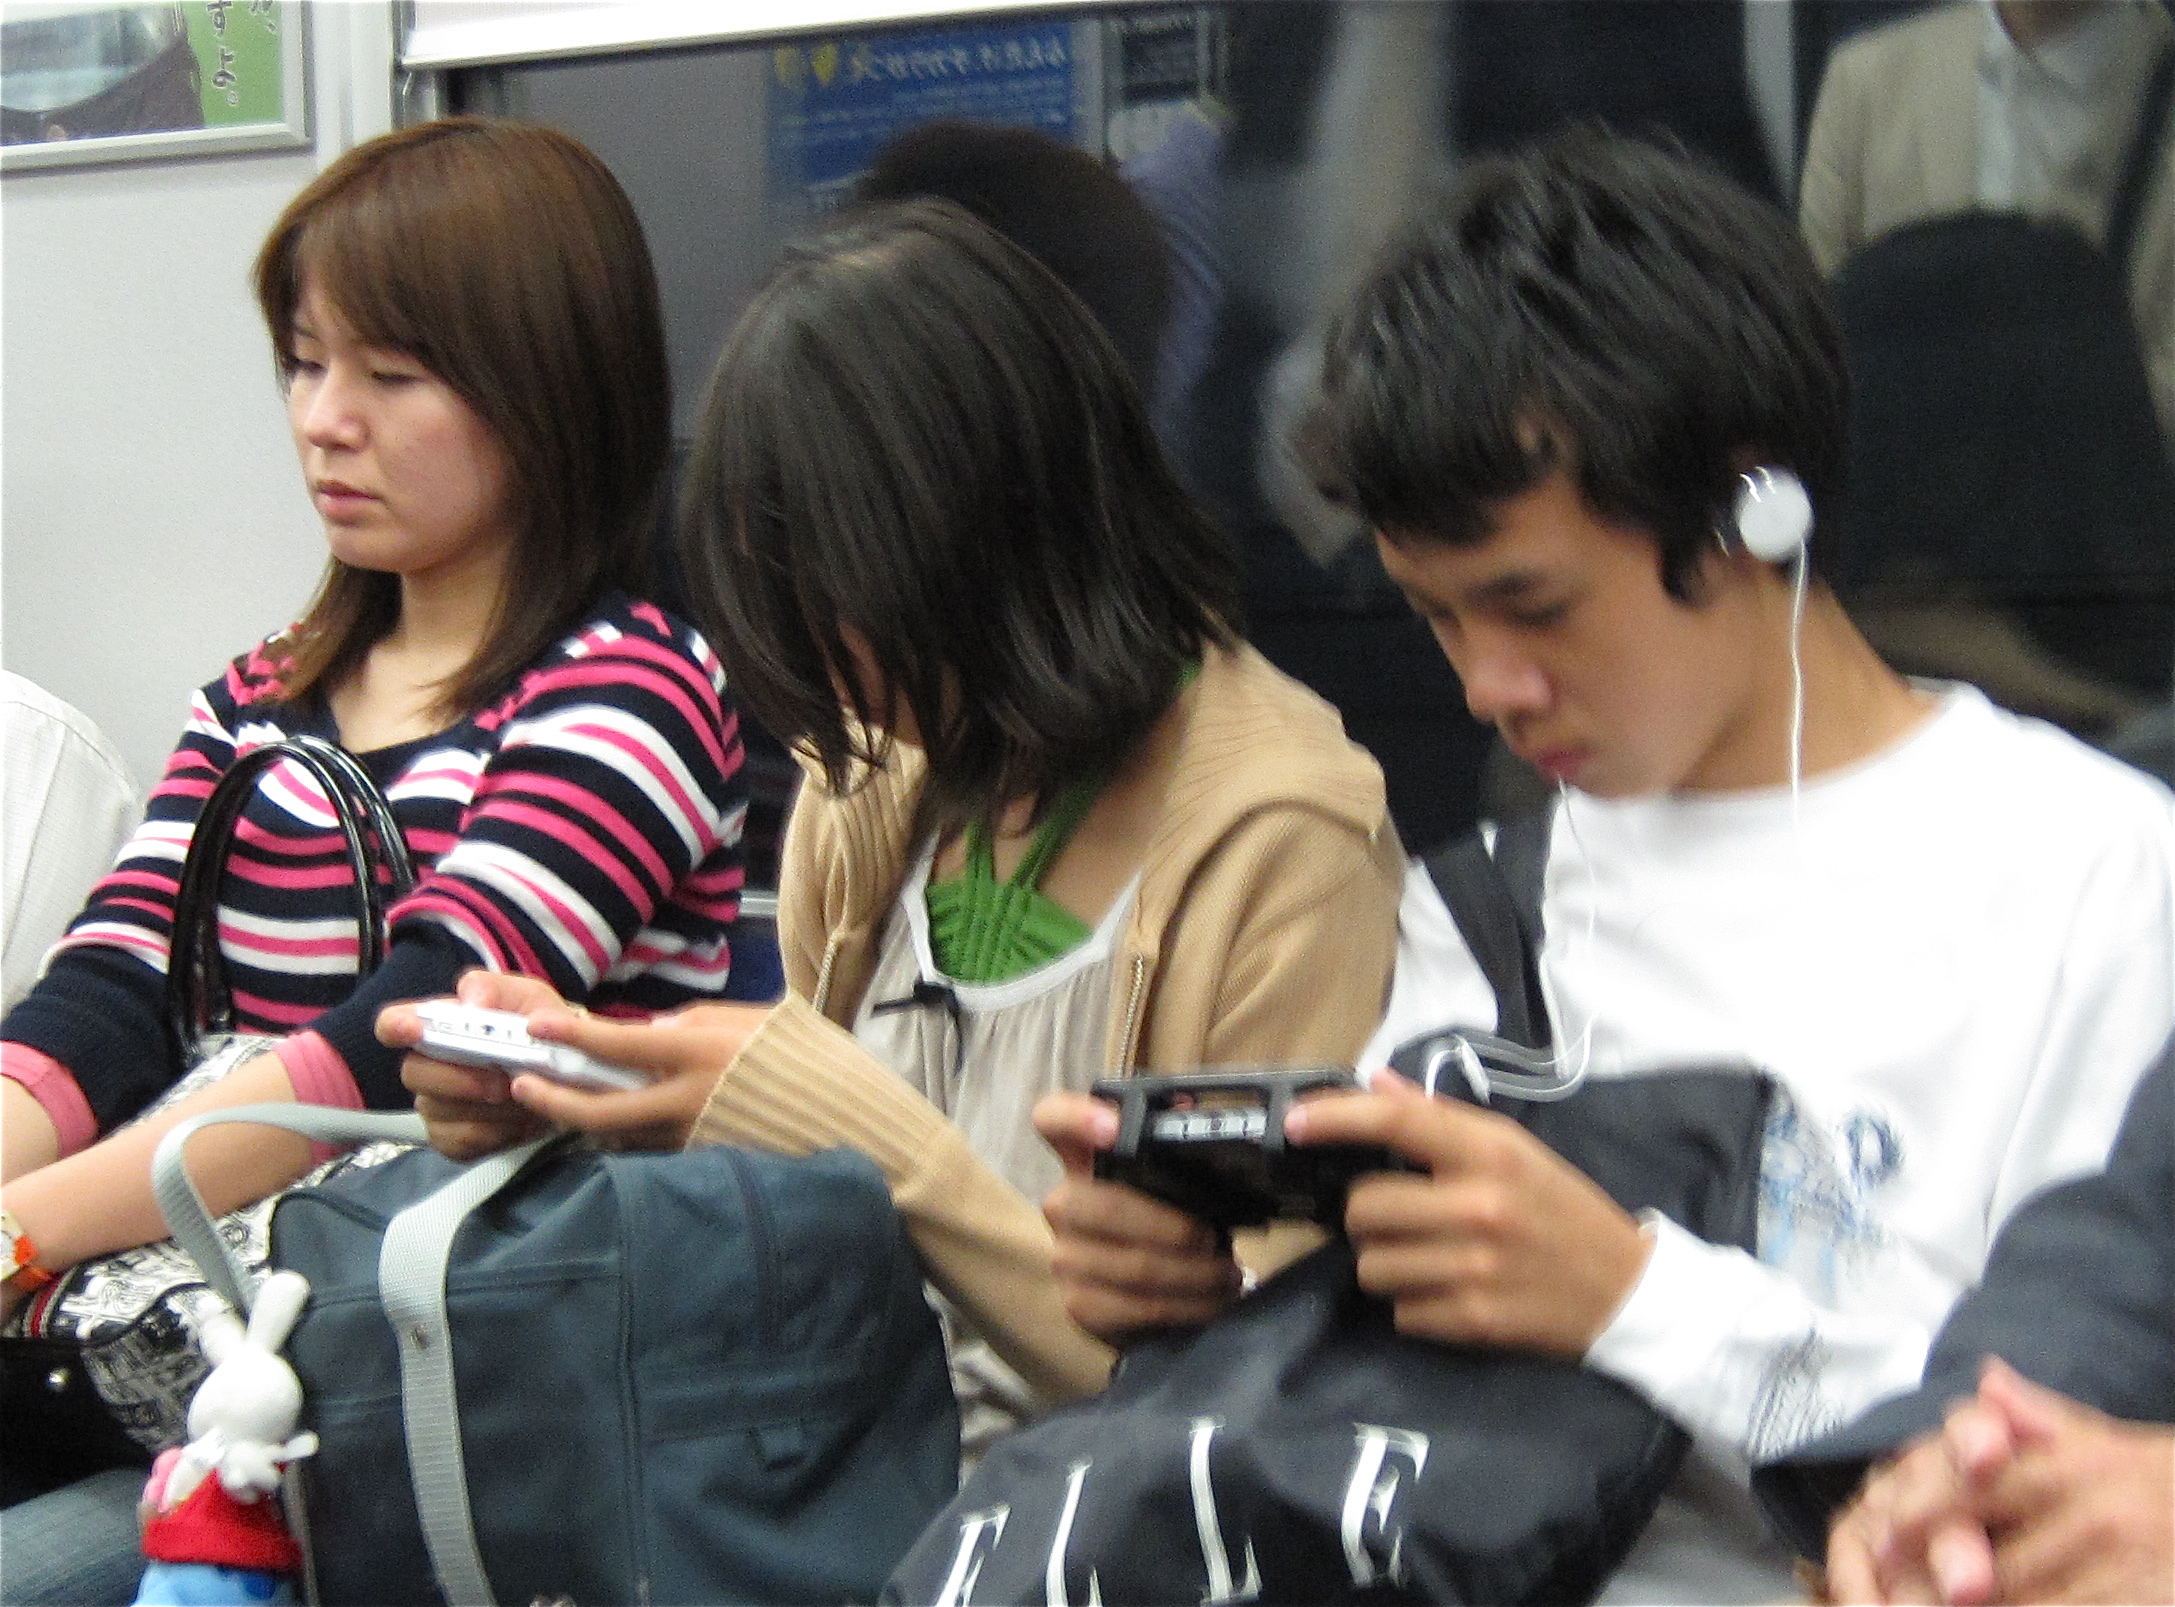
person, youth, student, child, japan, education, learning